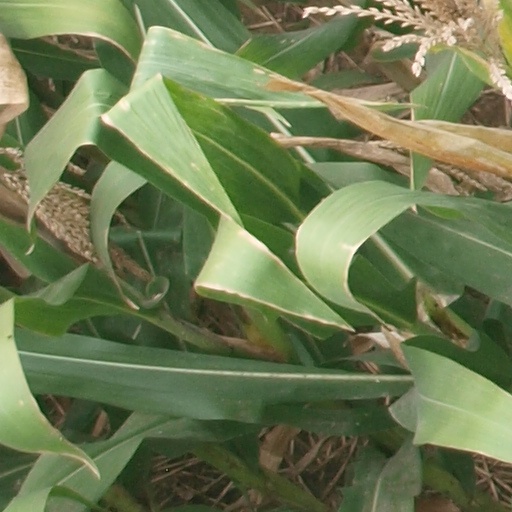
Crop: maize; corn